Mosekongen

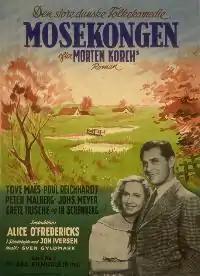
Film poster

Mosekongen is a 1950 Danish family film directed by Jon Iversen and Alice O'Fredericks.